East Timor and Indonesia Action Network

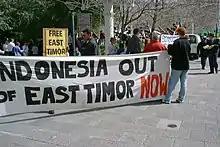
Demonstrations are a worldwide response, of which ETAN is a part, to the invasion and occupation of East Timor by Indonesia.

In spring of 2007, East Timor held its first national elections since independence; civic groups in East Timor, seeking help in monitoring the election process, requested aid from ETAN, which formed the Solidarity Observer Mission for East Timor Observer Project in response.